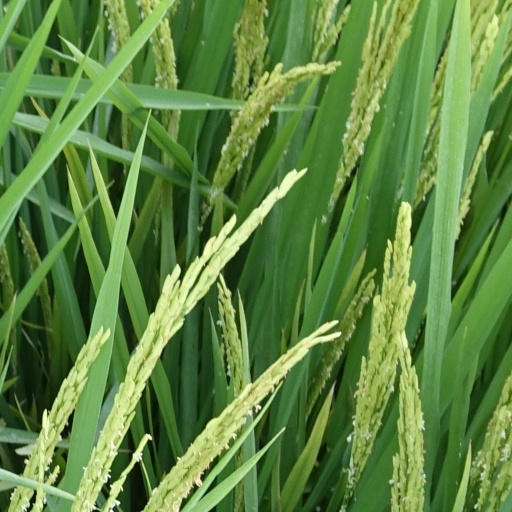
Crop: rice